Sannine Formation

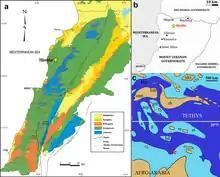
Modern position of the Hjoula locality compared to its Cretaceous location.

Pterosaur fossils have been recovered from the formation, including those of "Mimodactylus" and "Microtuban". The pythonomorphs "Pontosaurus, Eupodophis" and probably "Aphanizocnemus" are known from the formation. Insects are also known from compression fossils, including those of a dragonfly, enigmatic pond-skater like insect "Chresmoda." and a mesoblattinid cockroach. Compression fossils of angiosperm "Sapindopsis" are also known"." Numerous species of fossil fish are known, including the ionoscopid "Spathiurus dorsalis" and pycnodontid "Flagellipinna rhomboides." An incredible diversity of fossil pycnodonts of various, highly unusual body plans is known, in addition to the earliest representatives of modern fish groups such as acanthomorphs, African butterflyfish and eels.